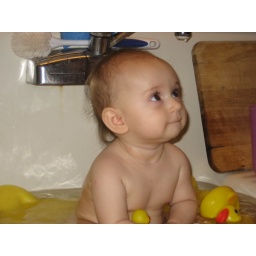
Takin' a bath in the kitchen sink!